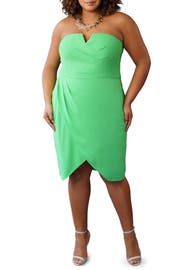
be the knockout at the next soir e in this vibrant strapless dress that celebrates a voluptuous figure with perfectly placed pleat and a curve loving cut